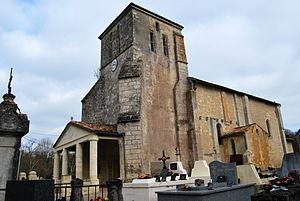
Église Saint-Martin de Bonnetan
L'église Saint-Martin est une église catholique située sur la commune de Bonnetan, dans le département de la Gironde, en France.
Bonnetan est une commune du Sud-Ouest de la France, située dans le département de la Gironde en région Nouvelle-Aquitaine.